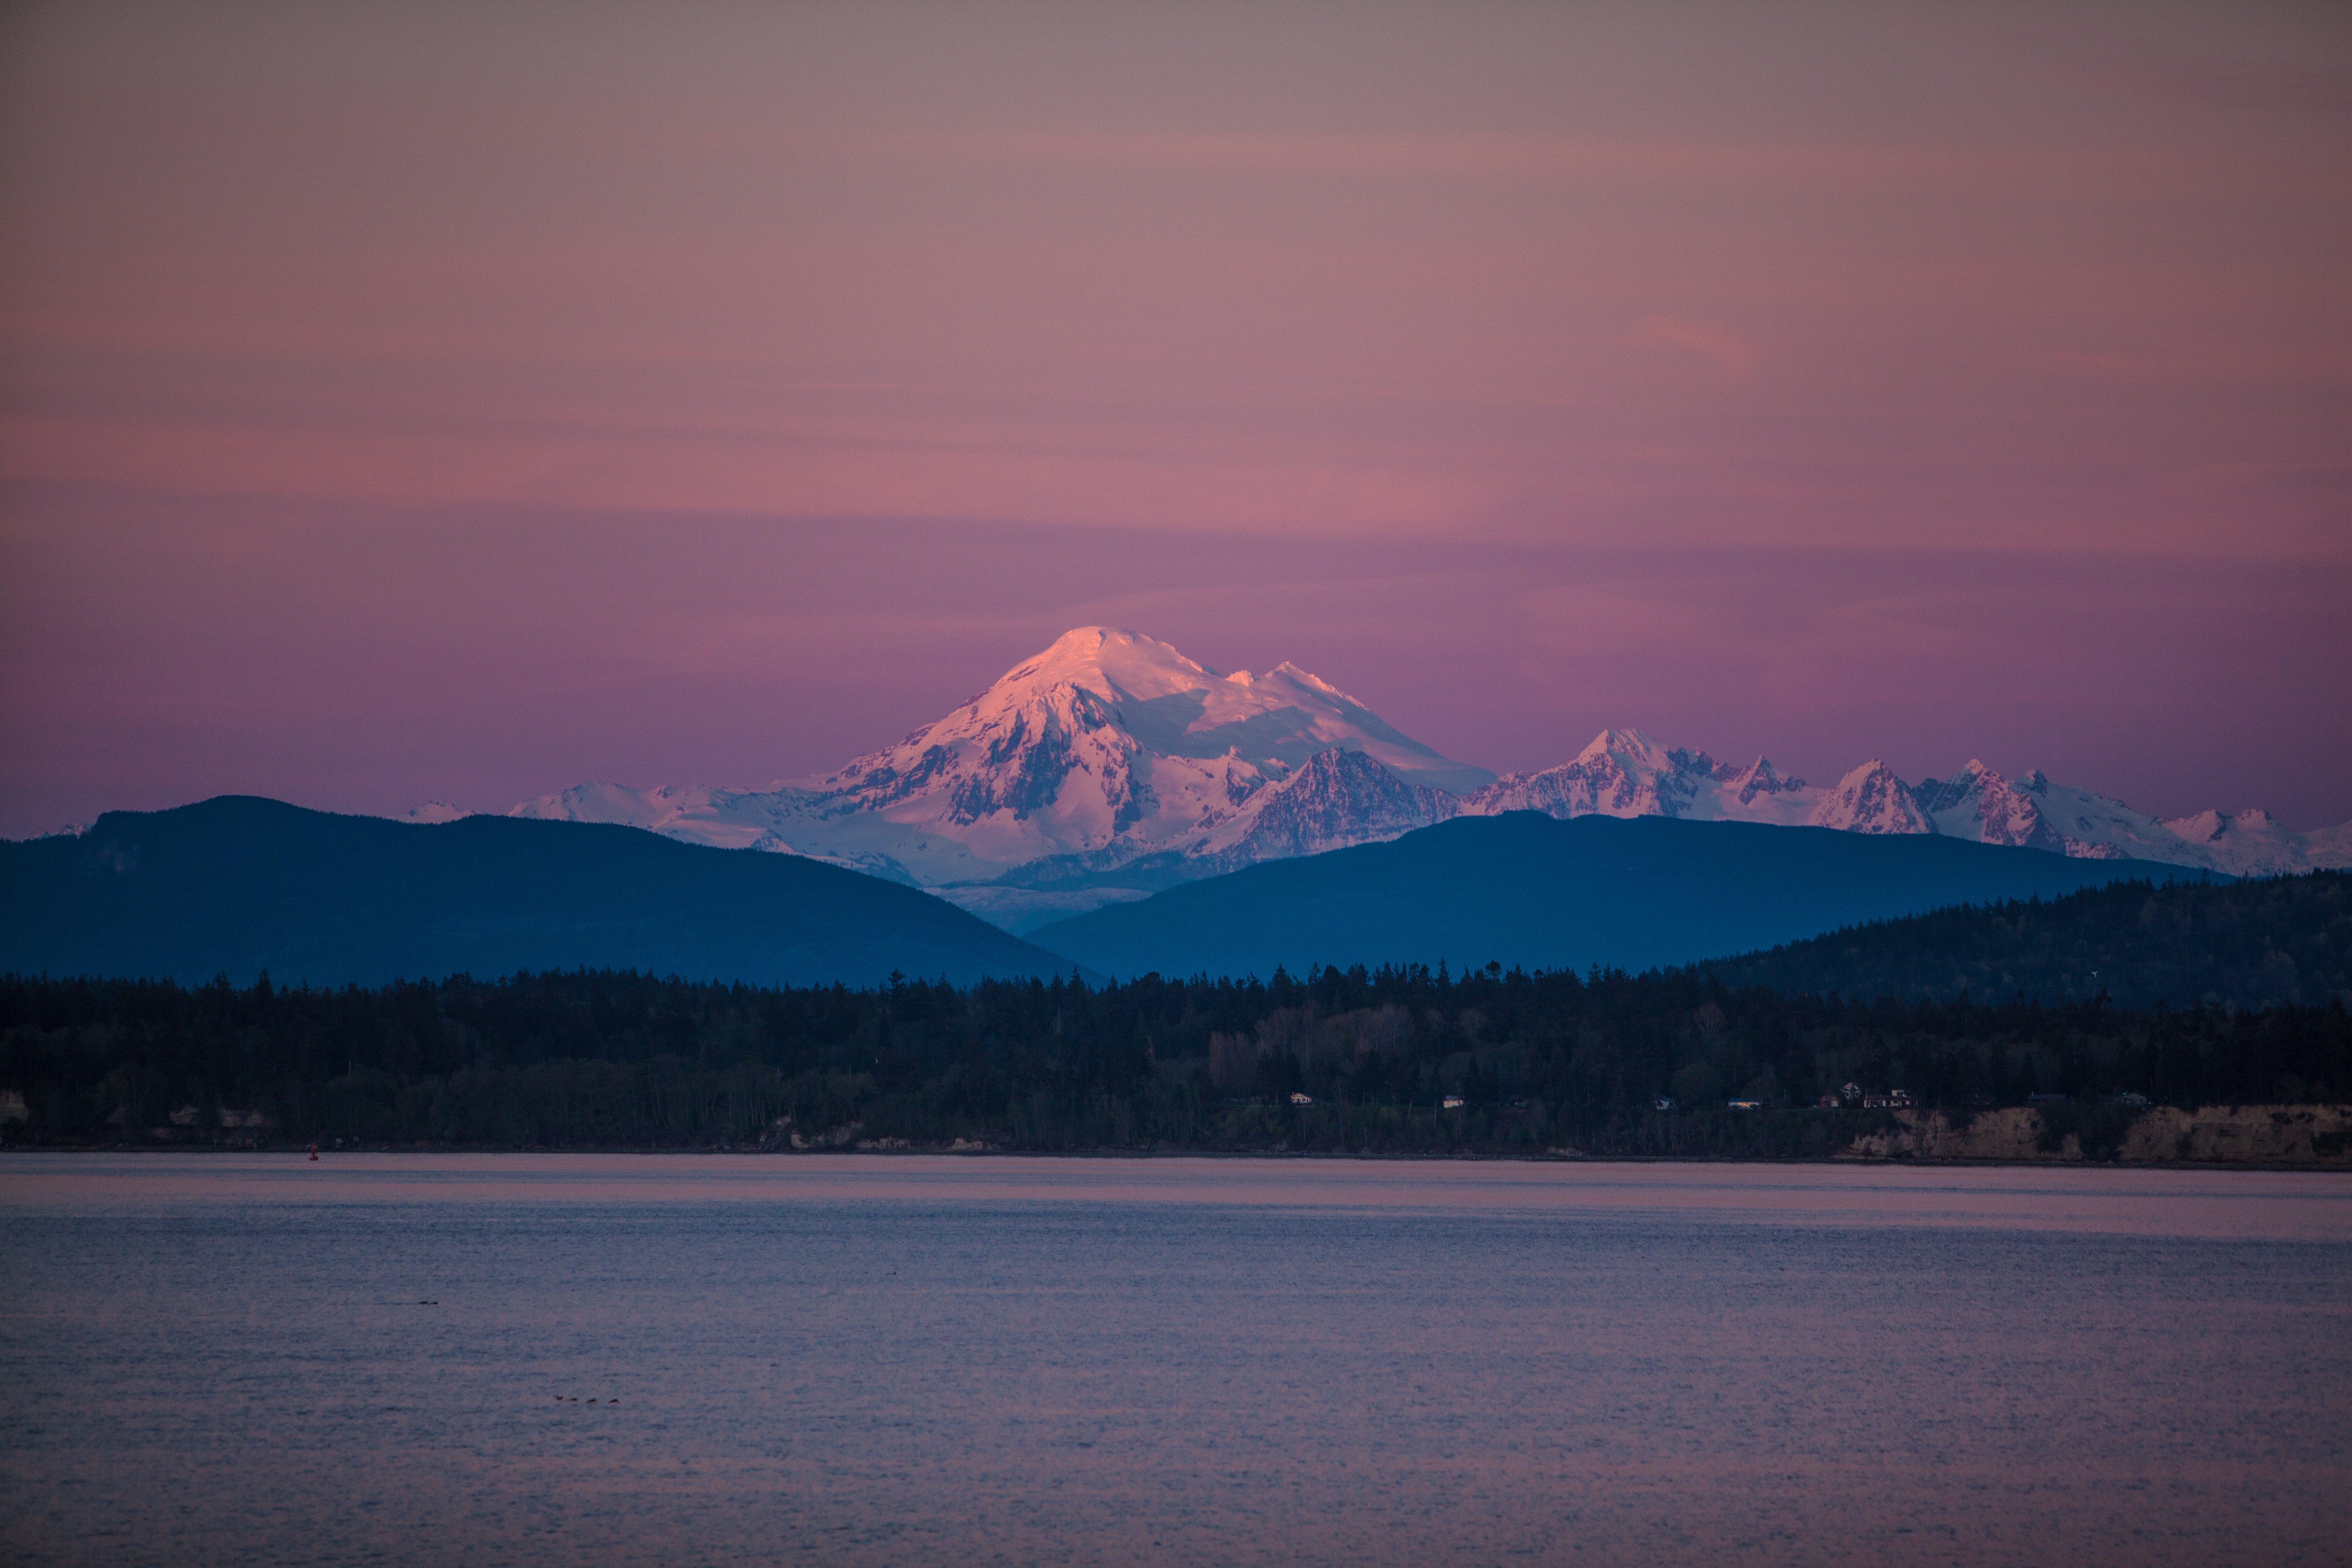
sea, horizon, mountain, cloud, sunrise, sunset, morning, hill, lake, dawn, dusk, evening, reflection, loch, afterglow, landform, atmospheric phenomenon, mountainous landforms